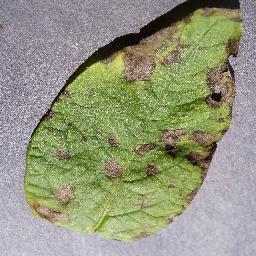
Label: Potato___Early_blight